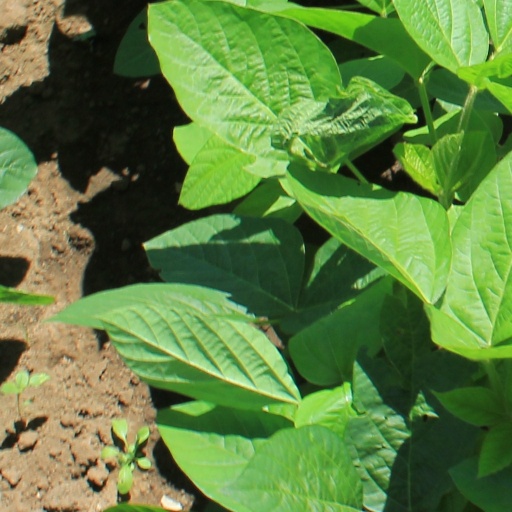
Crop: soybean